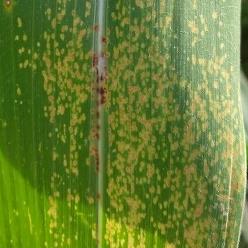
Crop: Maize
Condition: rust-d